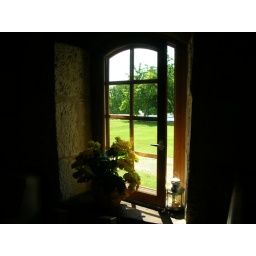
Looking out towards the pool. Fully laden Cherry tree in the way. The red squirrel seemed to like them!